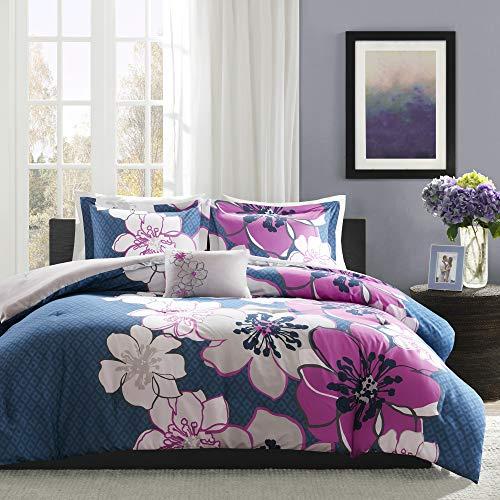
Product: MI ZONE Allison Comforter Set Full/Queen Size - White, Yellow, Grey, Floral – 4 Piece Bed Sets – Ultra Soft Microfiber Teen Bedding for Girls Bedroom
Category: Home & Kitchen | Bedding | Kids' Bedding | Comforters & Sets | Comforter Sets
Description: Comforter/Sham: 100% polyester microfiber, printed, 100% brushed polyester reverse, 200g polyester filling Pillow: polyester cover and polyester filling.
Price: $49.99
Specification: ProductDimensions:90x86x1inches|ItemWeight:7.64pounds|ShippingWeight:7.7pounds(Viewshippingratesandpolicies)|Manufacturer:MiZone|ASIN:B01NGZL62Q|Itemmodelnumber:MZ10-517